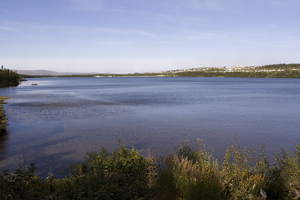
Wabush est une petite ville située à l'ouest du Labrador dans la province canadienne de Terre-Neuve-et-Labrador près de la frontière québécoise.
Les mines de Wabush rassemblent une vaste exploitation de minerai de fer située à Wabush, à l'ouest du Labrador dans la province de Terre-Neuve-et-Labrador.